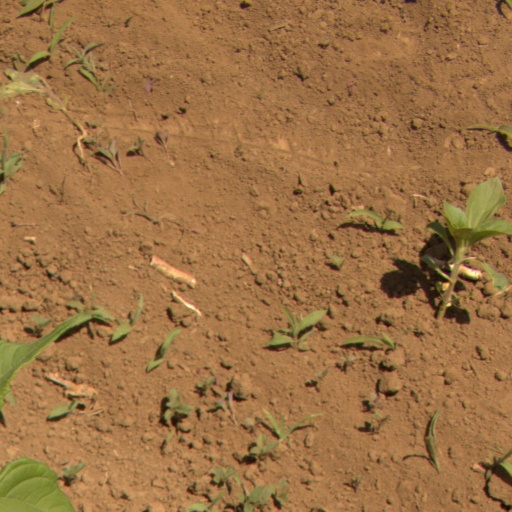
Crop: Jerusalem artichoke